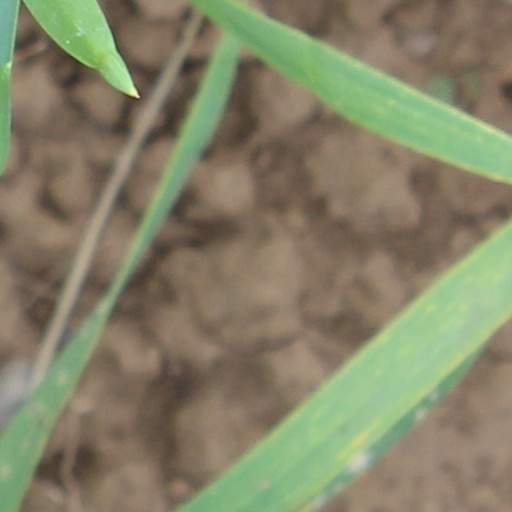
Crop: wheat